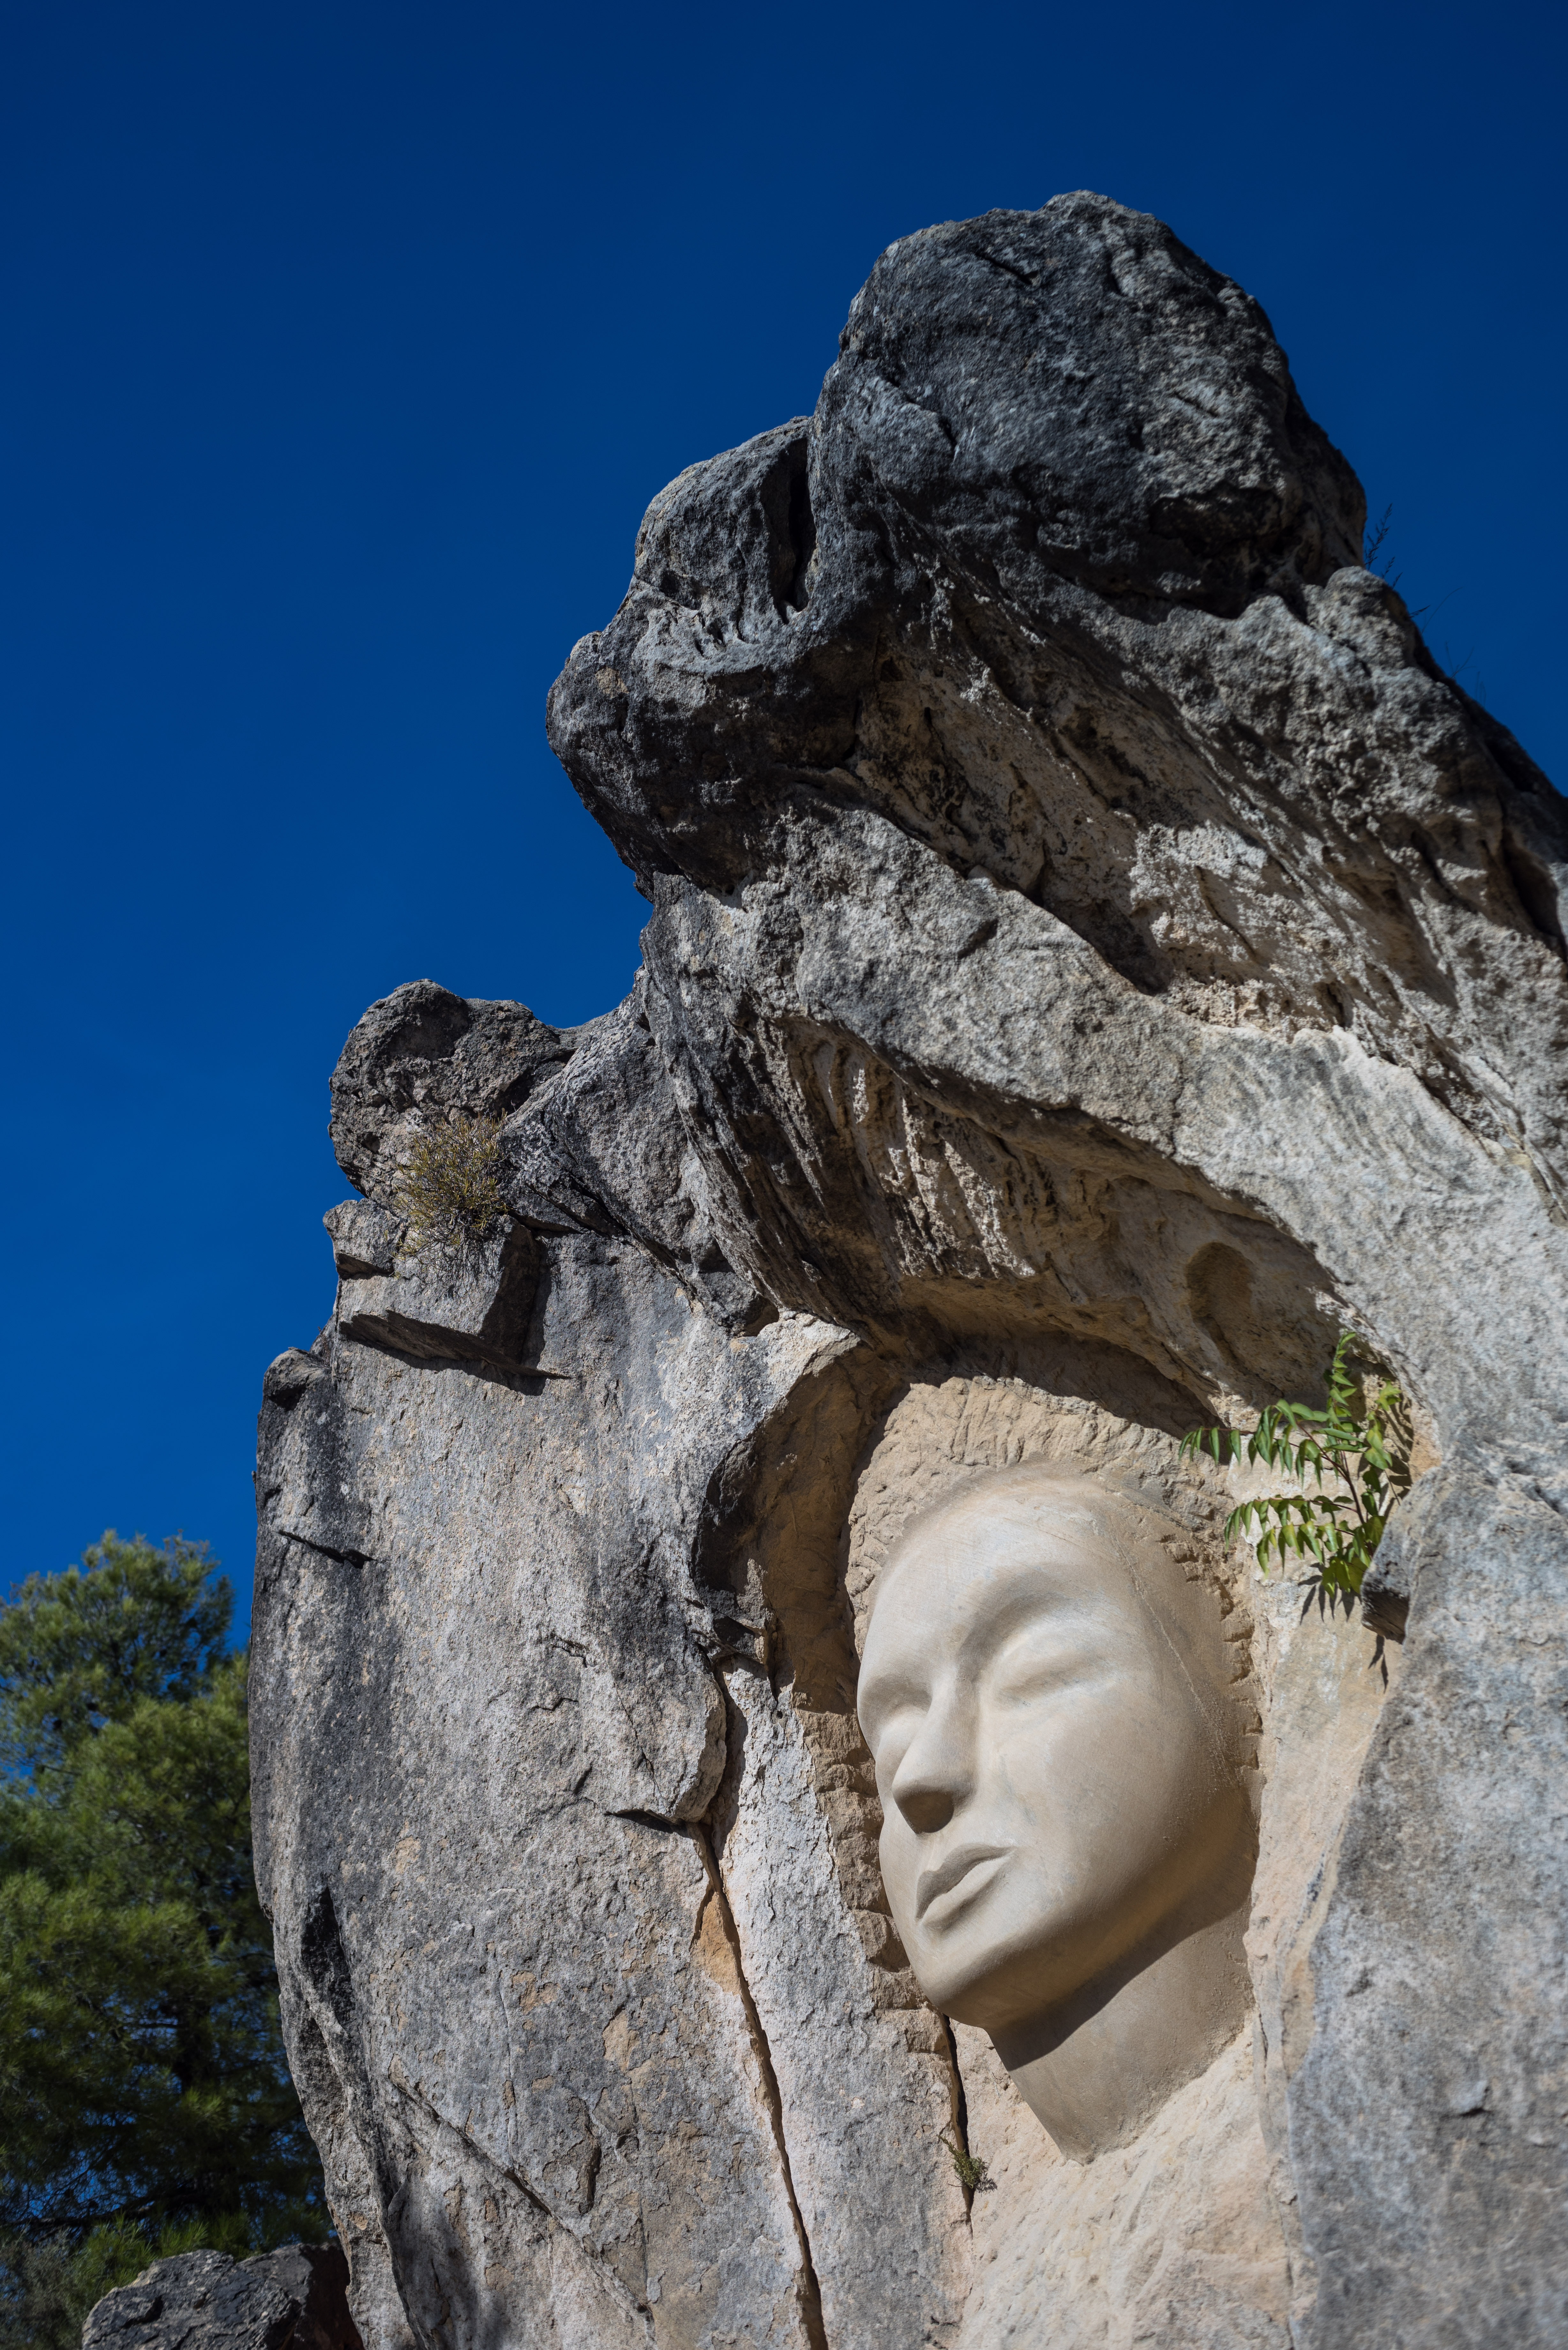
rock, sky, stone, monument, pine, statue, portrait, museum, material, mouth, face, sculpture, nose, art, geology, drawing, temple, women, mount, lips, buddha, faces, carving, monolith, ancient history